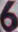
Number: 6